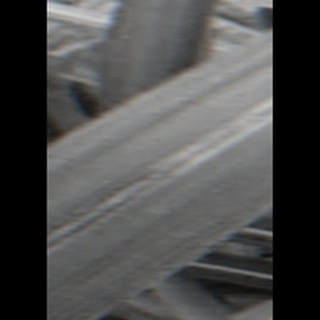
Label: sugarcane_red_rot